White House Card

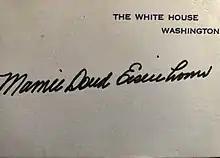
White House Card signed by First Lady Mamie Doud Eisenhower.

First Ladies also used the cards to fulfill autograph requests. Occasionally, other family members, such as Margaret Truman Daniel, as well as staff members, signed them as well. There is one known example signed by Edward, Prince of Wales, during a visit to the White House during the Coolidge Administration.